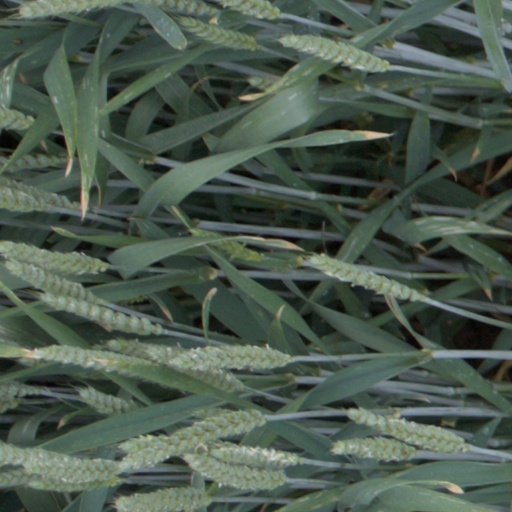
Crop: wheat